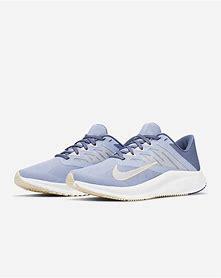
Brand: Nike
Model: Quest 3